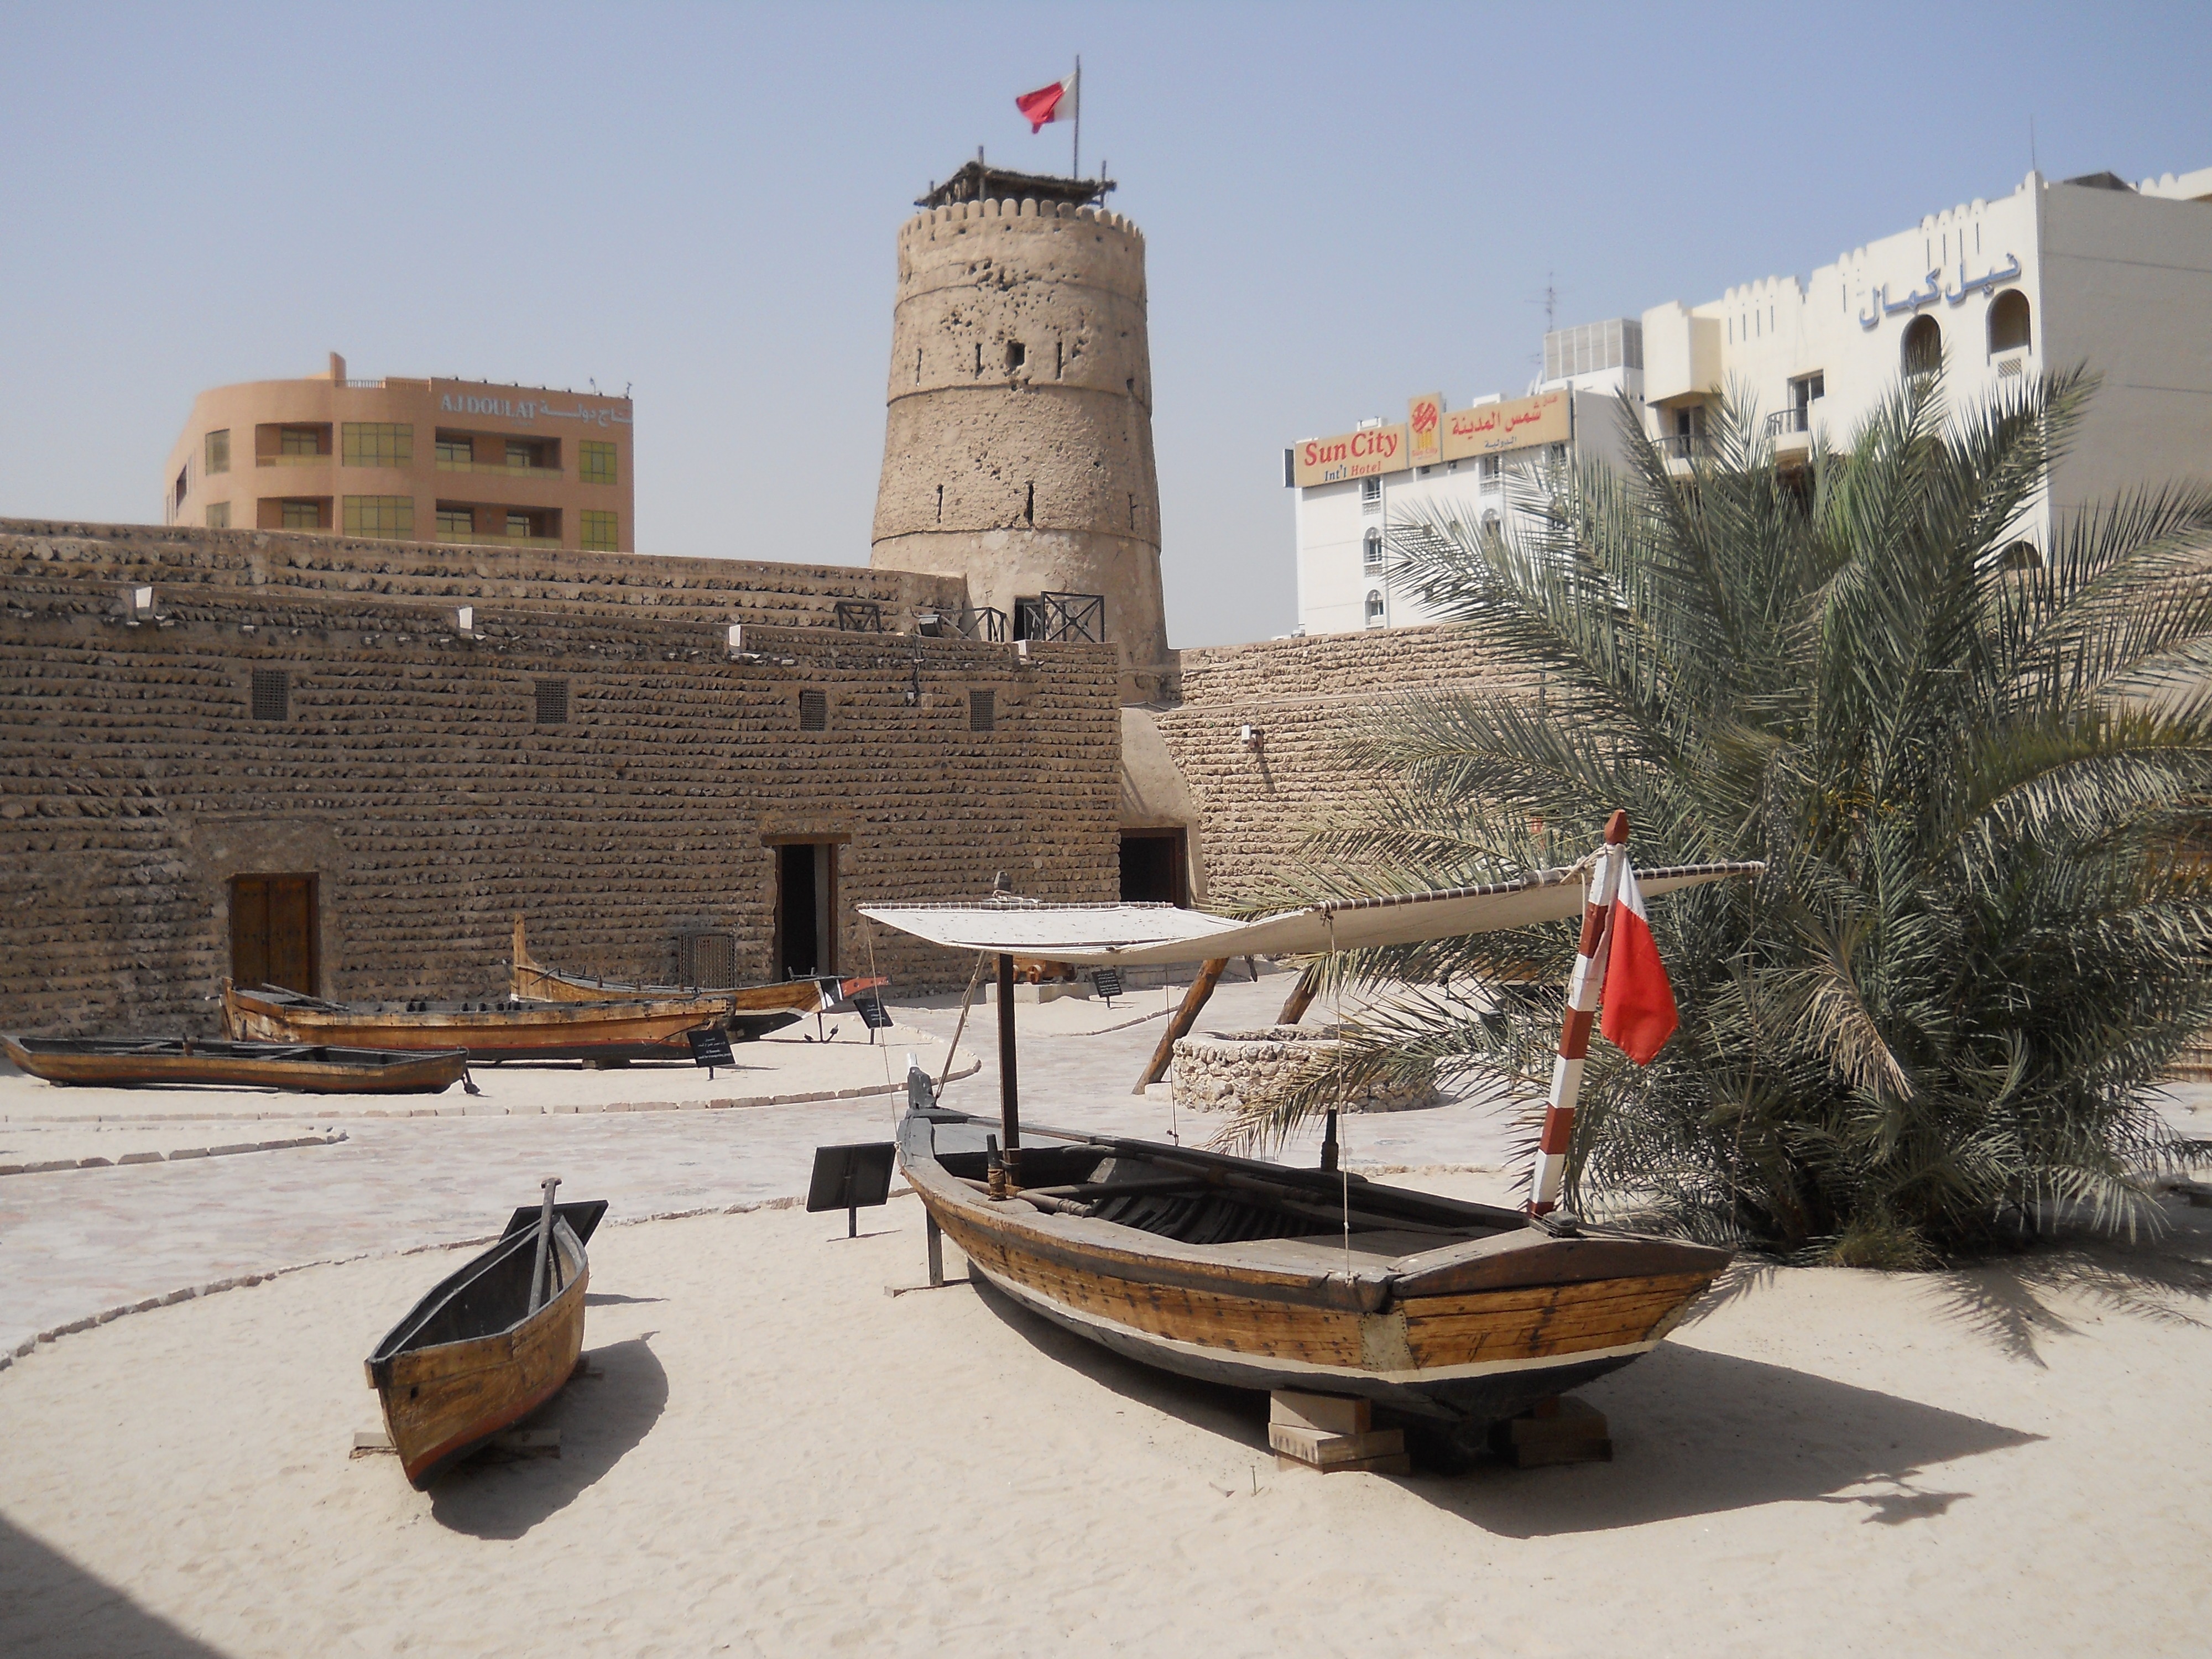
architecture, building, wall, museum, dubai, ancient, historic, fortification, temple, uae, historical, arabic, ancient history